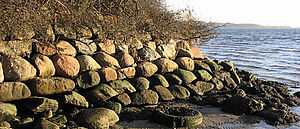
Sten
Større sten anlagt som bølgebryder.
En sten er et mindre, løst stykke fast geologisk materiale af bjergart - eller kunstigt fremstillet. Ved en diameter under 20 millimeter taler man om grus, men afgrænsningen opad er mere usikker. I princippet kan en sten være stor som et bjerg, når blot den opfylder kravet om at være tydeligt adskilt fra grundfjeldet. Meget store sten kaldes ofte for monolitter.